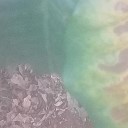
Label: Leaf_rust